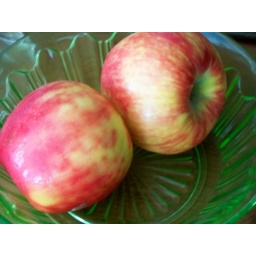
Honey Crisp apples in green depression glass bowl